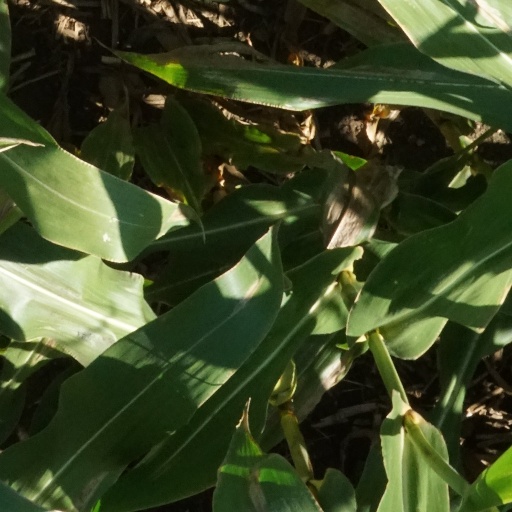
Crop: maize; corn